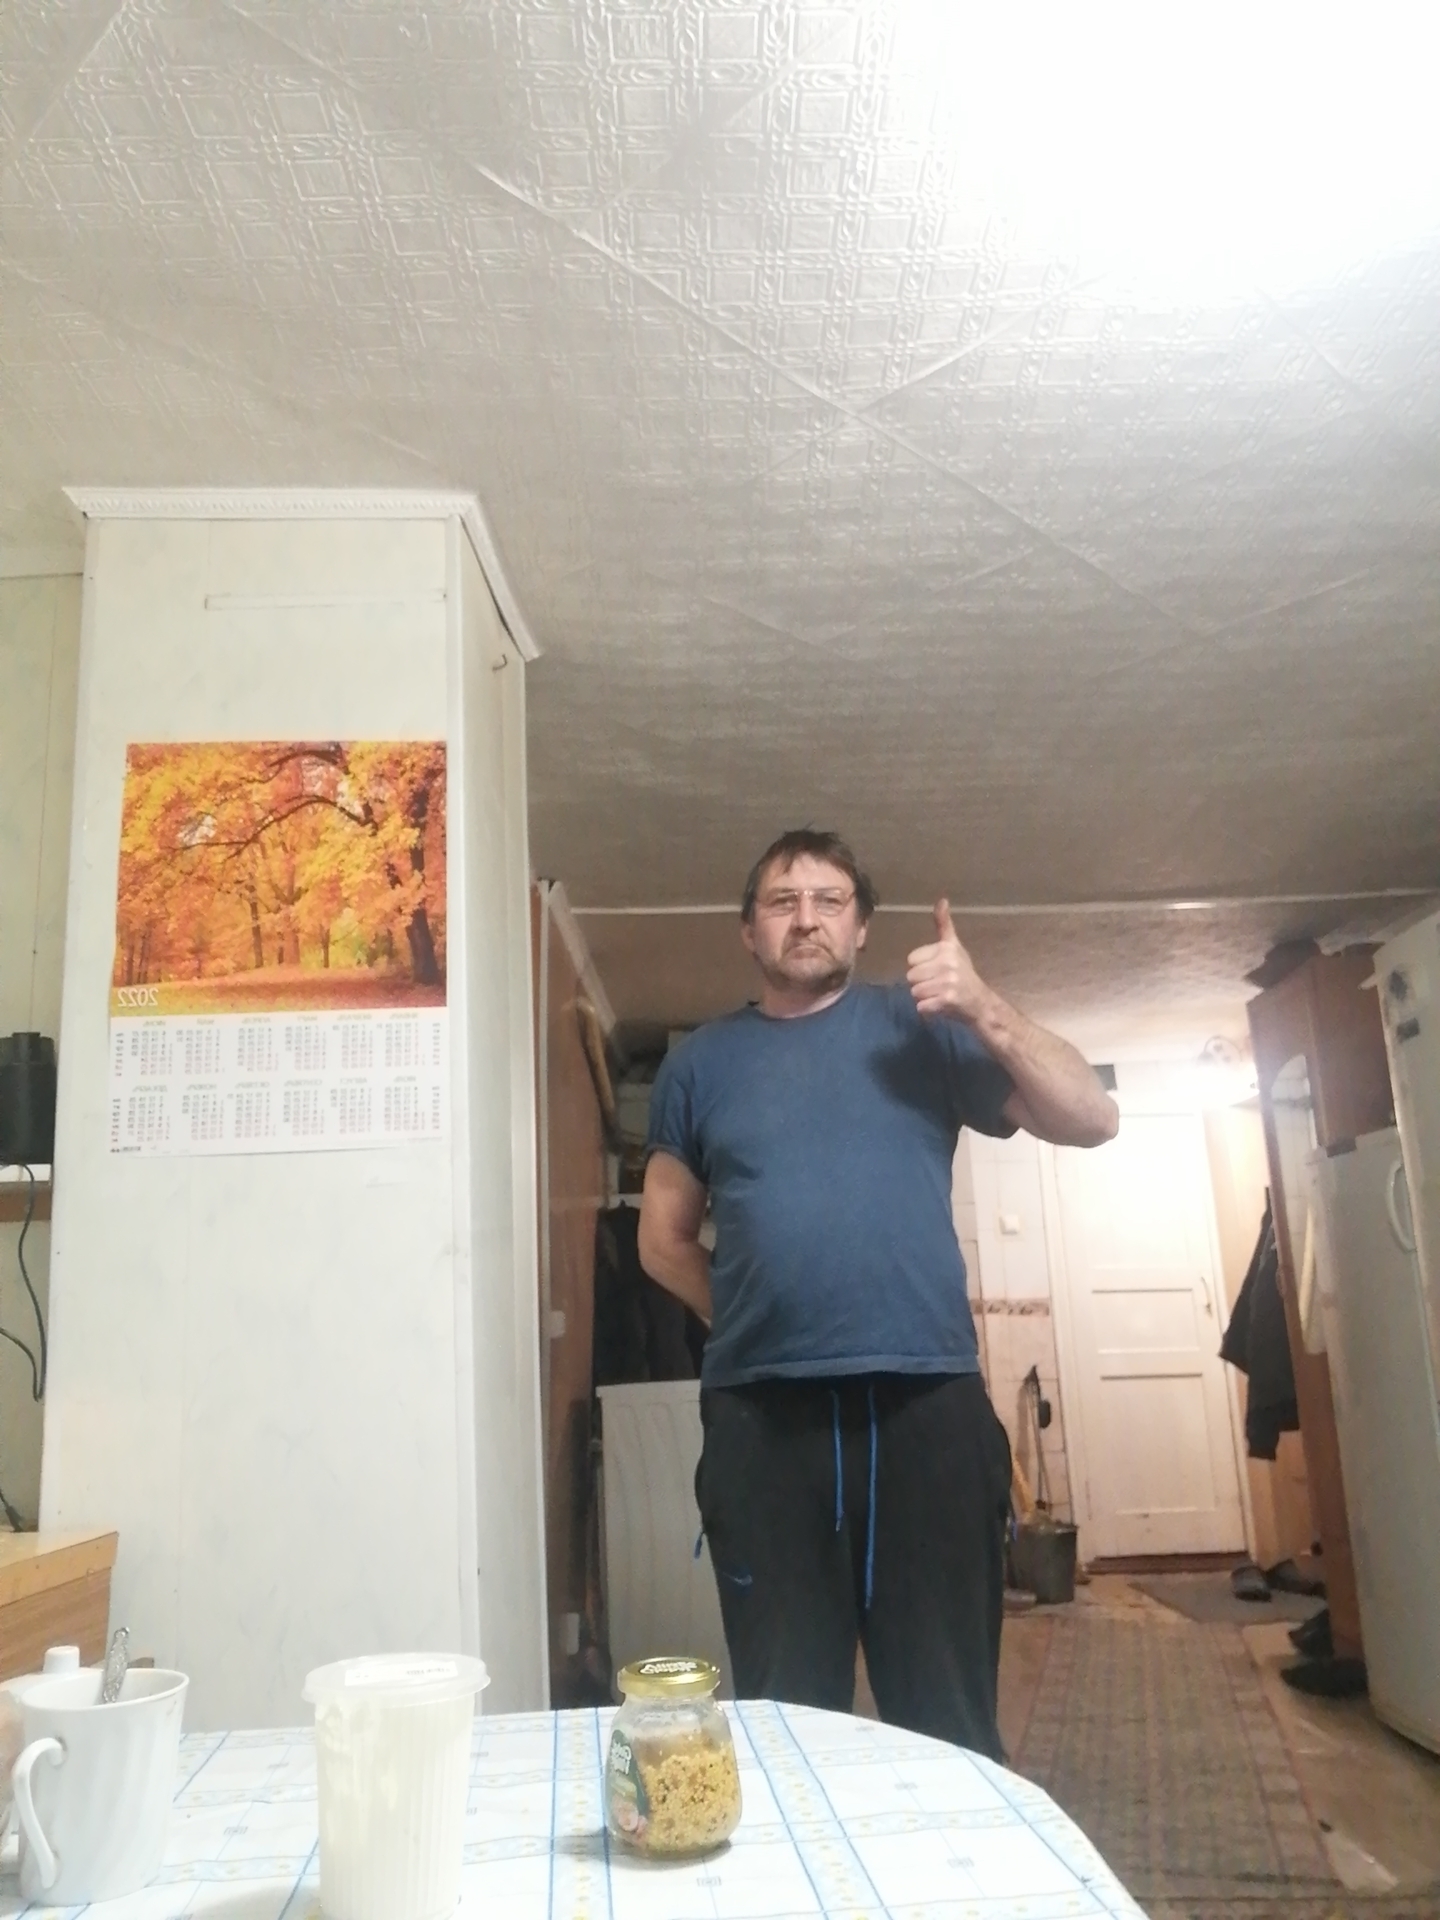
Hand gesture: like